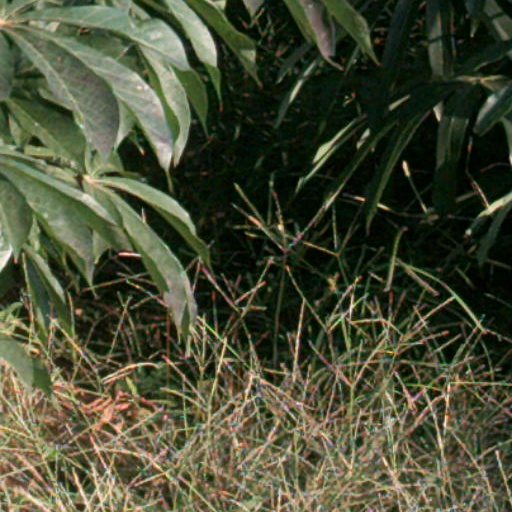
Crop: cassava